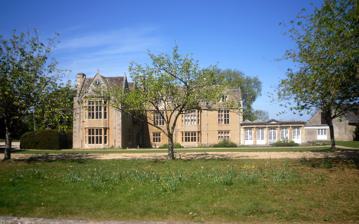
Building: Carswell Manor
Country: United Kingdom
Year built: 1647
Country house in Oxfordshire, England Carswell Manor Carswell Manor is a Jacobean country house at Carswell in the civil parish of Buckland in the English county of Oxfordshire (formerly in Berkshire ). It is just north of the A420 road between Swindon and Oxford . The manor of Carswell The manorial estate of Carswell was occupied by the St Philibert family and their tenant Richard Hake, until 1358 when it was quitclaimed by Sir John de St Philibert to King Edward III . It then descended to King Richard II , who granted it to his Queen, Anne , in 1383. Anne granted it to her Chamberlain Sir Richard de Abberbury, who received the reversion in fee from the King in 1385, and in 1393 Sir Richard sold Carswell to Sir Peter Bessels and his mother Katherine, who already held another manor in the same parish. During the fifteenth century it descended in a troubled course through the Bessels family to William Bessels (died 1515). His daughter and heir Elizabeth made her first marriage to Richard Fettiplace , and the manor descended by 1584 to Bessel Fettiplace, who in that year sold it to John Southby the elder (died 1599), "Yeoman". From him it passed to his son Richard Southby and to Richard's son John Southby the younger , who sat as MP in the First and Second Protectorate Parliament : it descended in the Southby family (through Richard Southby MP and John Southby MP) until the late 19th century. The manor house The three-storey manor house dates back to the early 17th century. It is constructed mainly of Cotswold stone and surrounded by mature woodland. Within the extensive grounds there is a ha-ha . There is also a dovecote dating from 1619 which is purported to be the first square dovecote built in Berkshire. The house and dovecote are both Grade II listed on the National Heritage List for England . The house was probably built for John Southby who was High Sheriff of Berkshire in 1646/7 and MP for Berkshire in 1654–56. His family had occupied the manor and lived on the site since 1584, and continued there until 1892. Victorian expansion and later history The buildings were extensively restored and remodelled between 1893 and 1898 by William Niven (1846-1921), an architect who had designed the Gothic revival church of St Alban in Teddington . Niven's son (the father of the actor David Niven ) then bought the house to be his country seat. The Niven family's crest and motto are still set in stone above the front porch. The Niven family sold the property shortly after David's birth. The house was bought by Captain Francis Mourilyan Butler and his wife Josephine (née Lawrence), the daughter of Joseph Jeremiah Lawrence of New London, Connecticut whose father founded Miner, Lawrence and Co. and the National Whaling Bank. In October 1917, during World War I , Captain Butler was killed near Ypres . His only son (Francis Charles Joseph Butler), born in 1915, was brought up at Carswell Manor and became a noted aviator. In June 1940, whilst serving as a Pilot Officer in the RAFVR , the younger Francis went missing in action . This led to the legal case "Butler's Settlement Trust, Lloyds Bank Ltd. v. Ford" (as to whether being reported missing was sufficient evidence of death) and ultimately led to the sale of the property. There are memorials to both father and son in nearby Buckland church. School Since 1945, Carswell Manor has been the home of St Hugh's School , an exclusive preparatory school which moved there from Malvern , where it had been evacuated during the war. References